Abd al-Rahman of Morocco

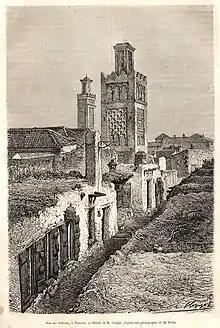
Tlemcen (1875)

Shortly after Algiers fell in 1830, and fearing French invaders, Muhammad Bennouna organised a deputation to ask Moulay Abd al-Rahman to accept a "bay'a" from Tlemcen. The people of Tlemcen offered Abd al-Rahman the oath of allegiance that would legally establish 'Alawi rule over their region. The Sultan consulted the "'ulama" of Fez, who ruled that the inhabitants of Tlemcen had already sworn allegiance to the Ottoman Sultan and they could not change it now. In September 1830 the Tlemcenis sent another letter arguing that the authority of the Sublime Porte no longer existed, and that its former representatives had been irreligious tyrants. The notables of the beleaguered city kept pressuring for a Moroccan intervention, reminding Abd al-Rahman that the defense of Islam was the duty of the just ruler.